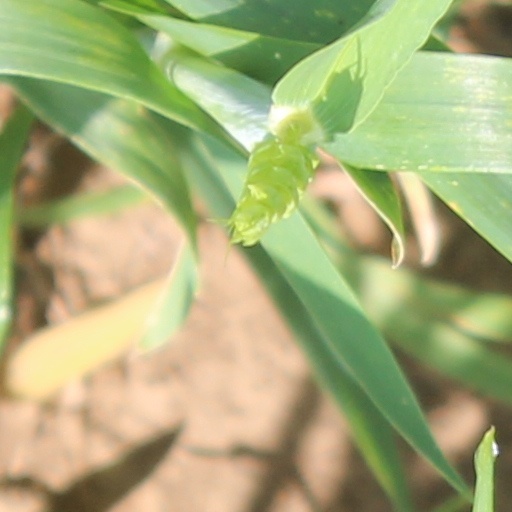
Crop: wheat